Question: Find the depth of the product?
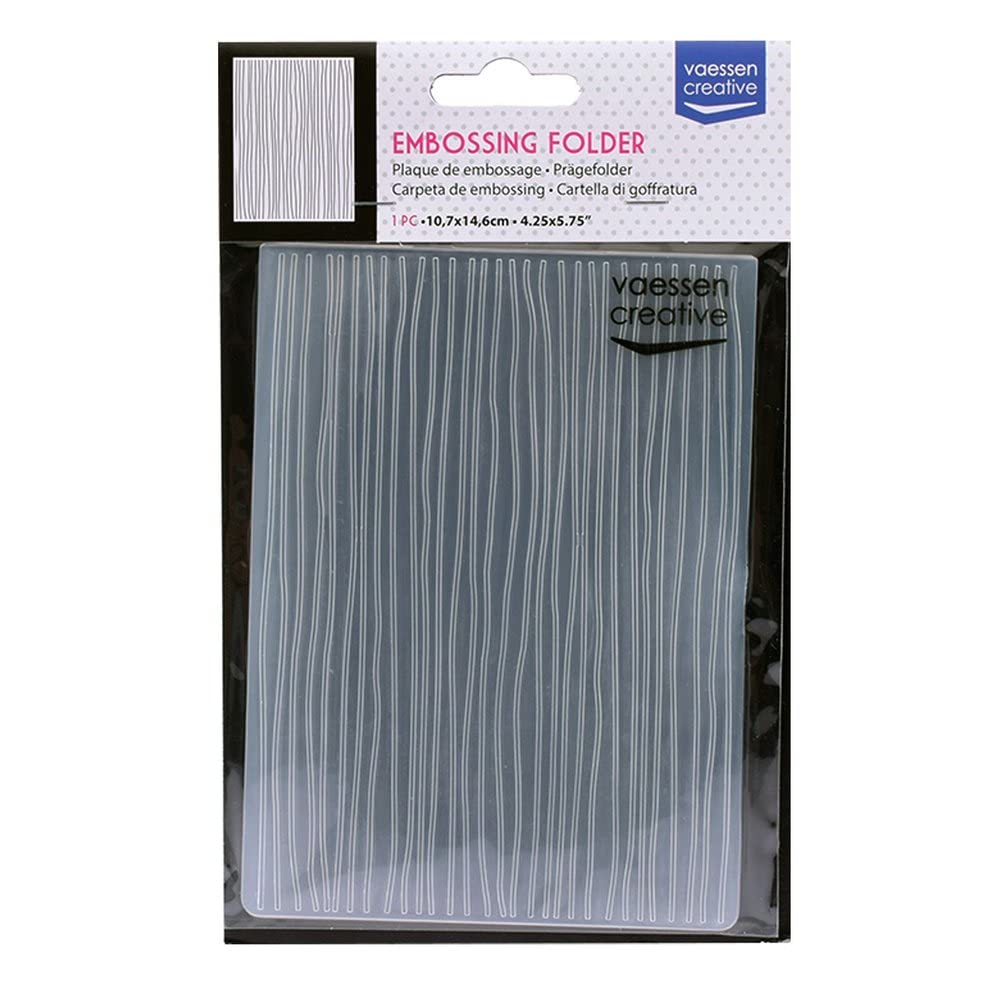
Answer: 5.75 inch